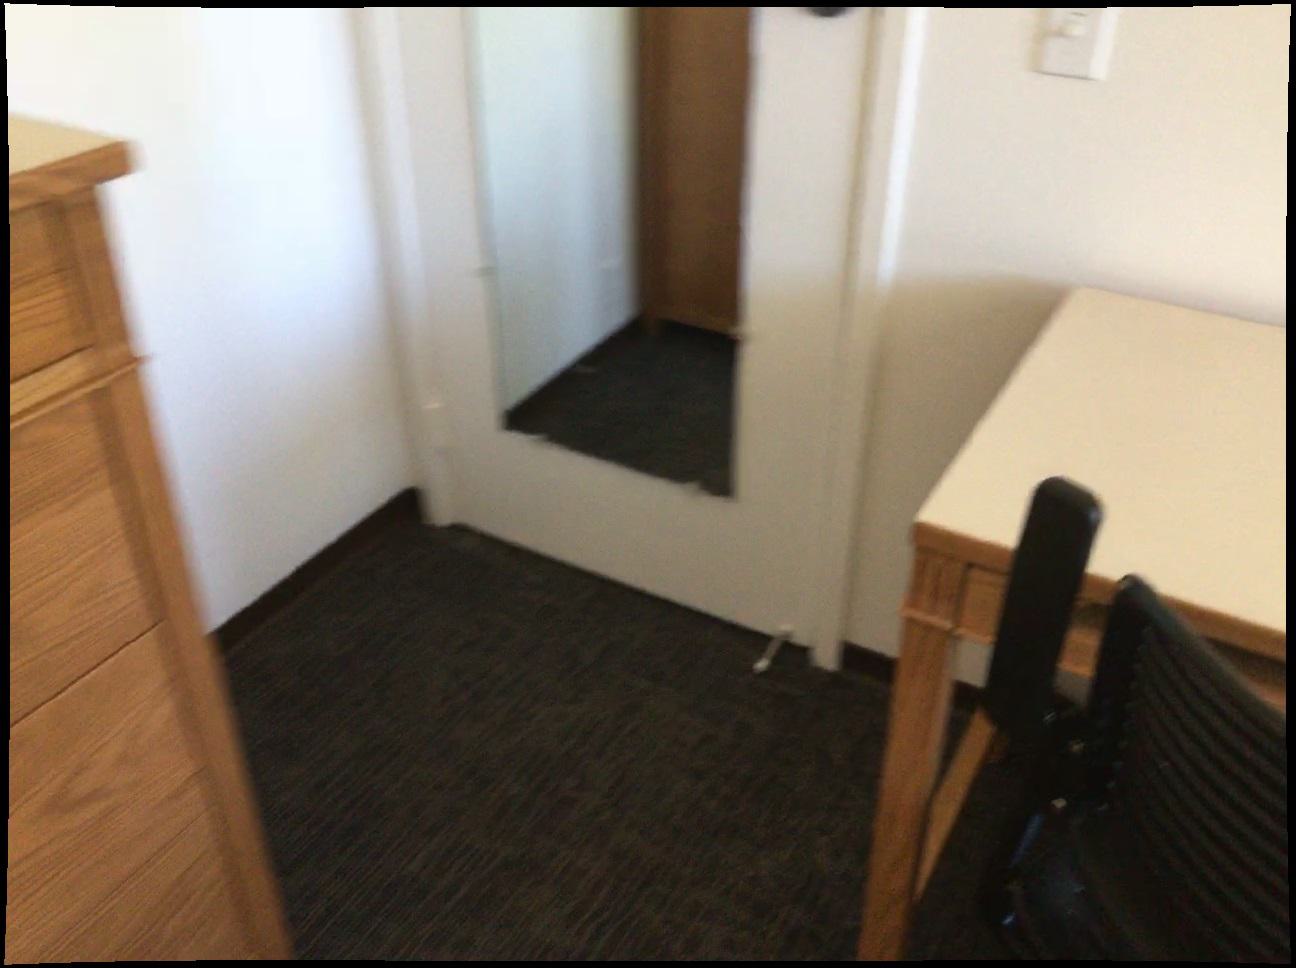
Question: In the image, there is the door. Pinpoint several points within the vacant space situated in front of the door from the object's perspective. Your final answer should be formatted as a list of tuples, i.e. [(x1, y1), ...], where each tuple contains the x and y coordinates of a point satisfying the conditions above. The coordinates should be between 0 and 1, indicating the normalized pixel locations of the points.
Answer: [(0.646, 0.739), (0.448, 0.796), (0.444, 0.635), (0.560, 0.802), (0.315, 0.614), (0.539, 0.735), (0.474, 0.753), (0.282, 0.596), (0.287, 0.648), (0.220, 0.521), (0.520, 0.675), (0.248, 0.535), (0.383, 0.651), (0.292, 0.704), (0.222, 0.611), (0.481, 0.655), (0.560, 0.695), (0.406, 0.772), (0.491, 0.822), (0.420, 0.844), (0.606, 0.829), (0.257, 0.683), (0.536, 0.850), (0.458, 0.691), (0.221, 0.563), (0.602, 0.716), (0.584, 0.878), (0.321, 0.666), (0.420, 0.670), (0.254, 0.628), (0.465, 0.873), (0.498, 0.712), (0.511, 0.902), (0.374, 0.600), (0.261, 0.744), (0.408, 0.618), (0.515, 0.777), (0.252, 0.580), (0.309, 0.566), (0.298, 0.768), (0.582, 0.757), (0.349, 0.632), (0.394, 0.708), (0.560, 0.933), (0.627, 0.782), (0.336, 0.791), (0.367, 0.748), (0.329, 0.725), (0.377, 0.817), (0.357, 0.687)]